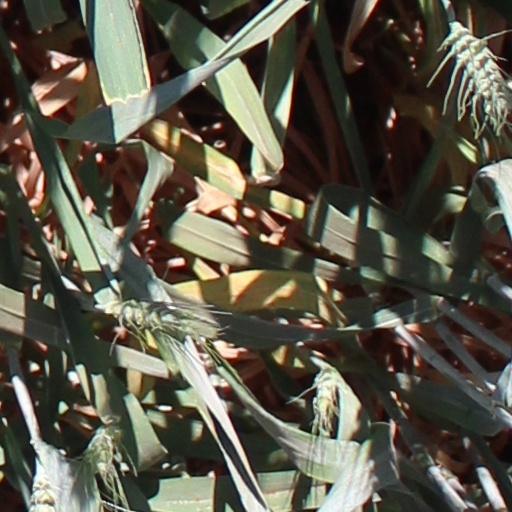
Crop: wheat